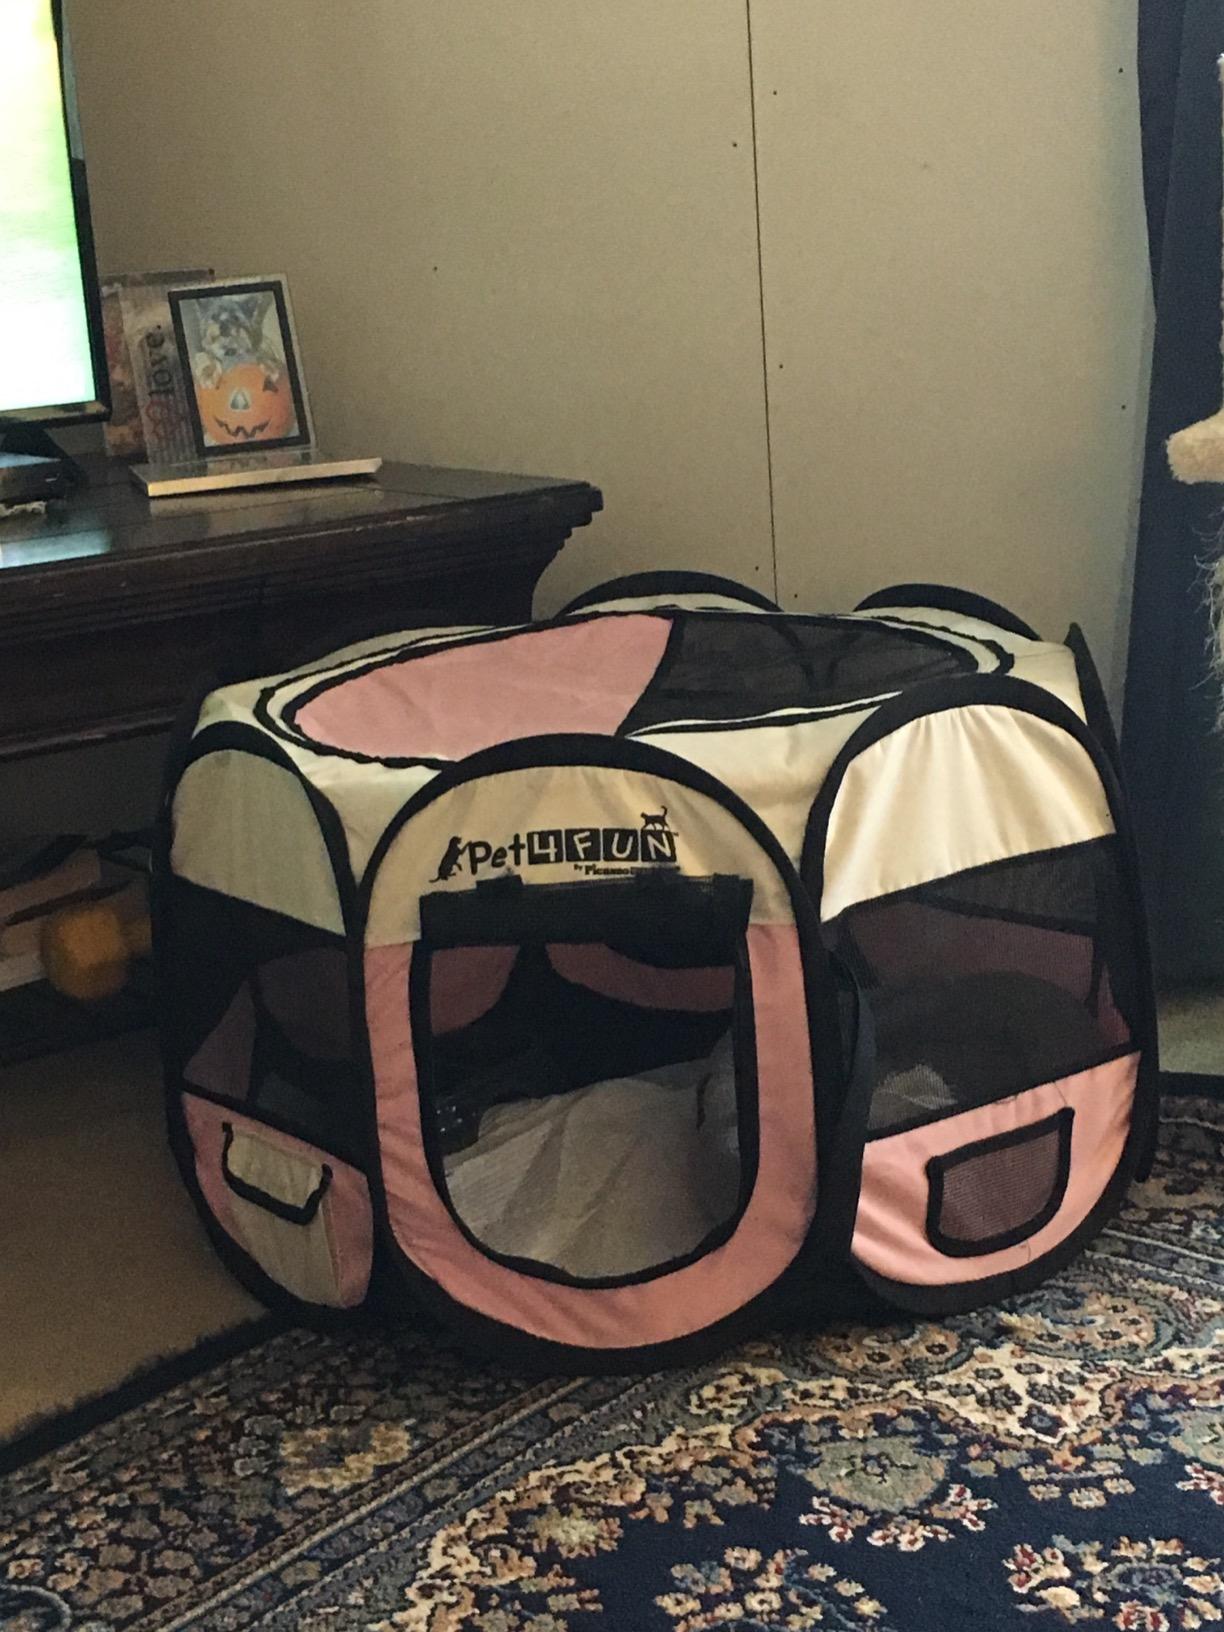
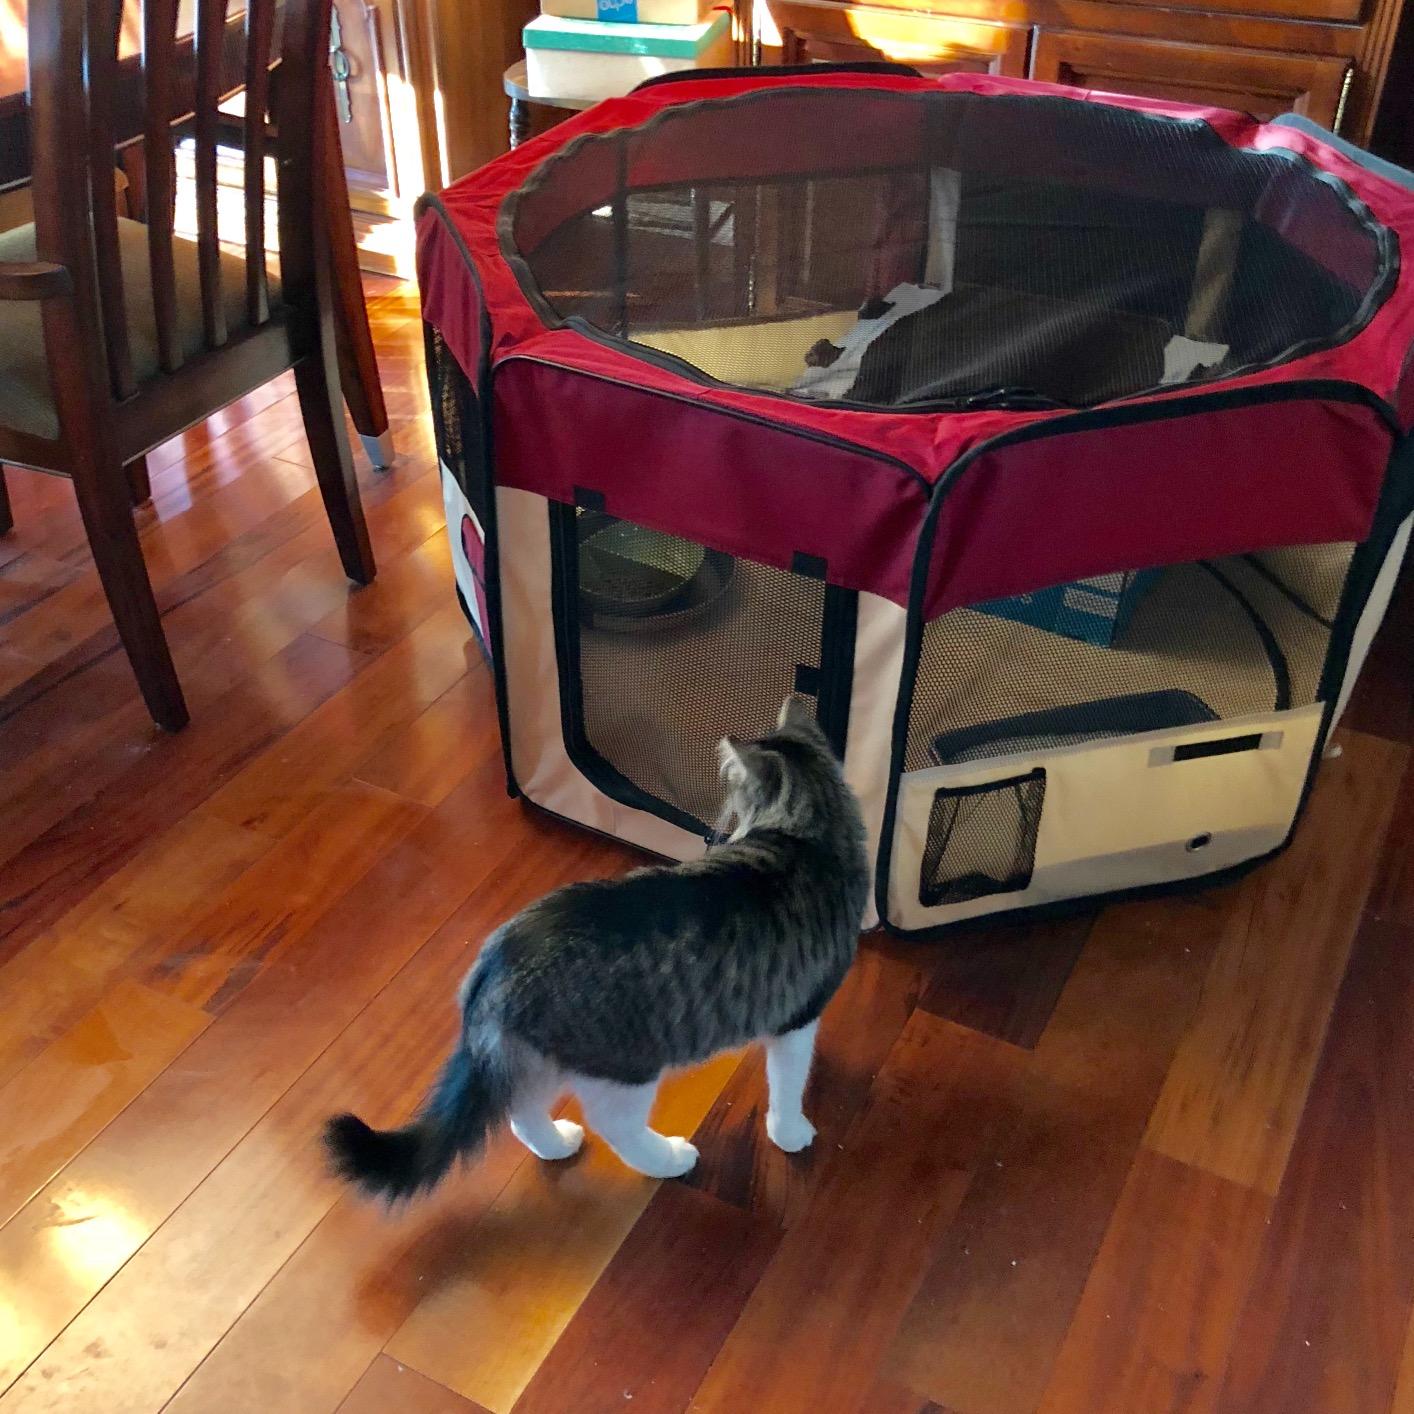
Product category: items_kennel
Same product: no